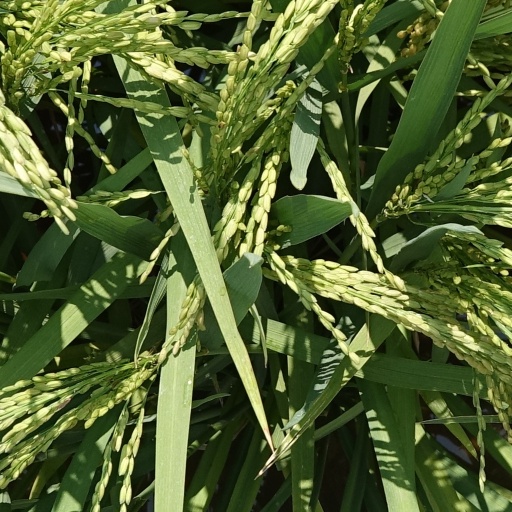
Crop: rice